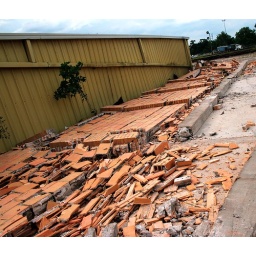
The back wall had to have holes punched in it to pull it down without damaging the building next door.